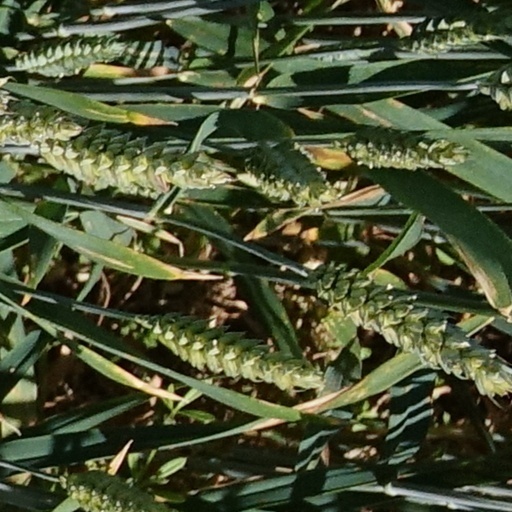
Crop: wheat